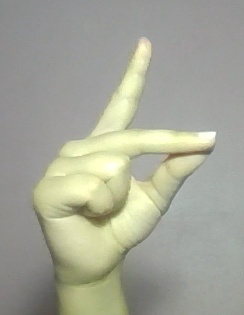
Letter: ta